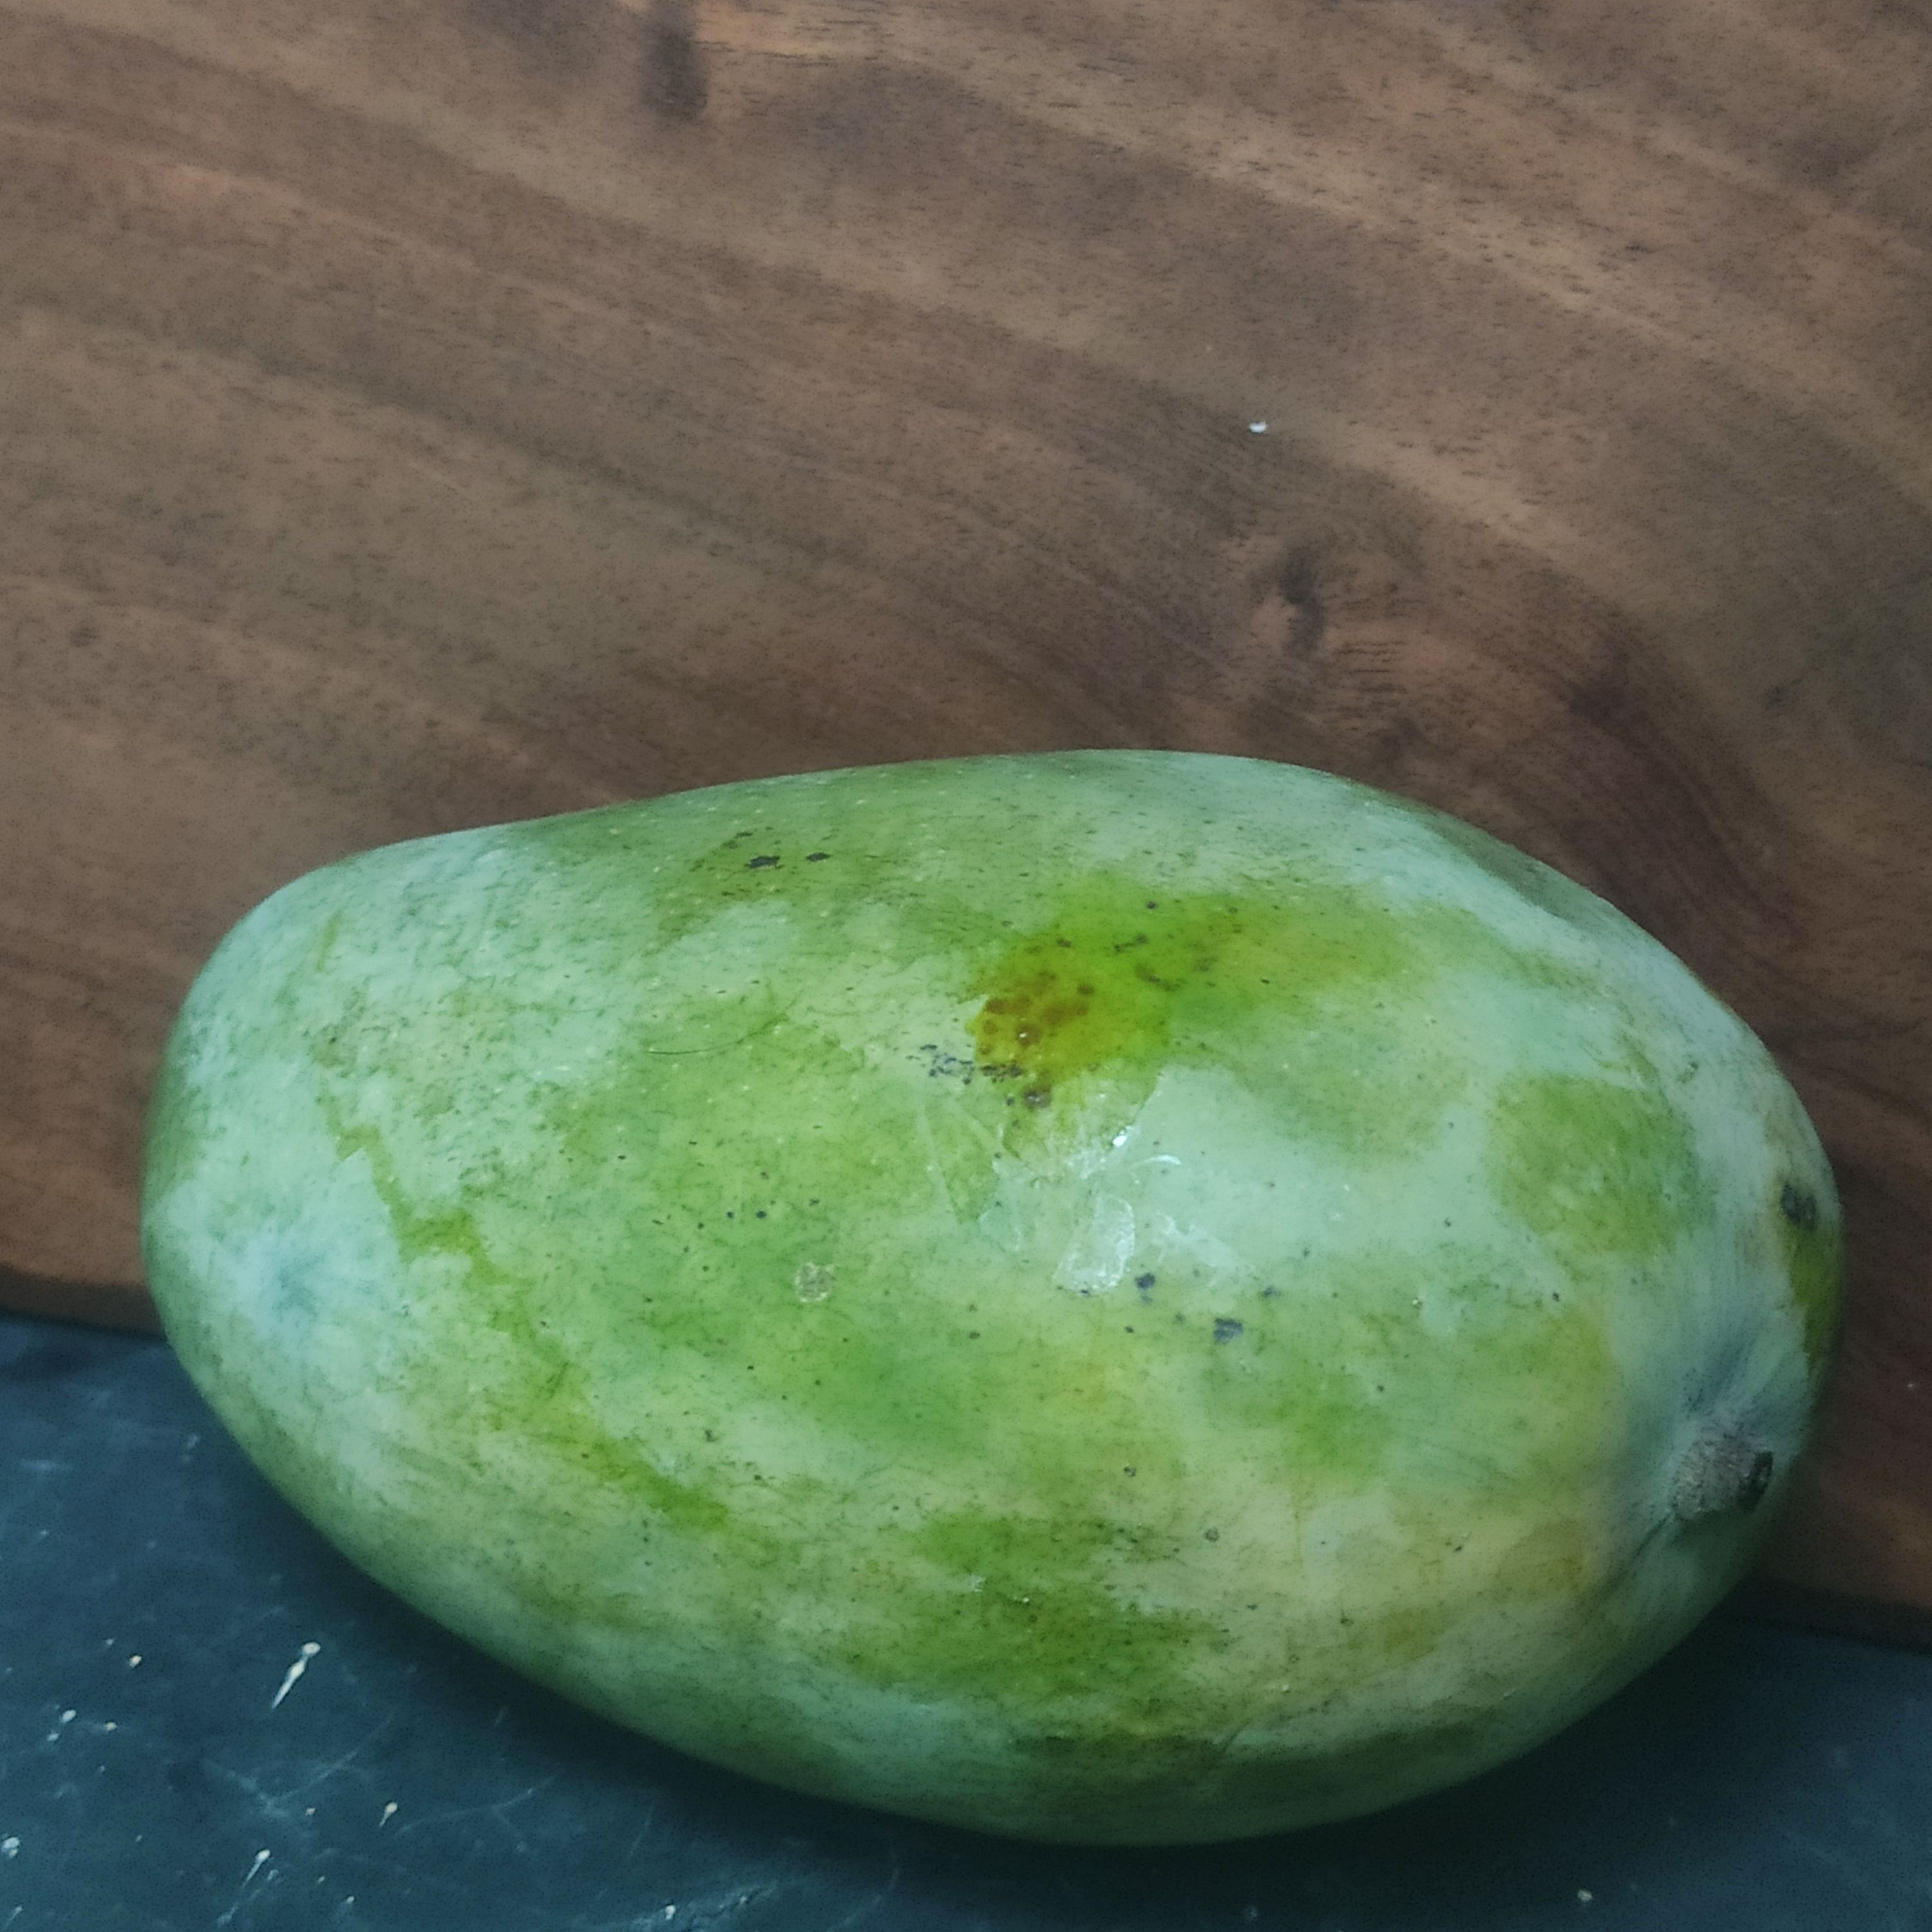
Fruit: mango
Grade: 1st-grade